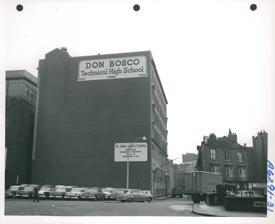
Building: Don Bosco Technical High School (Boston)
Country: United States of America
Year built: 1898
High school in Boston, Massachusetts, United States Don Bosco Technical High School Address 330 Tremont St. Boston , Massachusetts United States Coordinates 42°20′57″N 71°03′53″W / 42.3493°N 71.0648°W / 42.3493; -71.0648 Information Type High school Religious affiliation(s) Roman Catholic , Salesians of Don Bosco Patron saint(s) St. John Bosco Established 1946 Founder Br. Julius Bollati, S.D.B. and  Br. Angelo Bongiorno, S.D.B. Status Defunct Closed 1998 School district Archdiocese of Boston Employees 64 (1980) Grades 9-12 Enrollment 625 (1991) Classes offered Cabinetmaking, Construction Technology, Drafting and Design, Electronics, Electricity and Science Technology Campus type Urban Color(s) Green and yellow Athletics conference Catholic Conference (MIAA) Sports Football , basketball , track , swimming , hockey , tennis Team name Bears Yearbook Technician Don Bosco Technical High School (called Don Bosco Tech and Don Bosco Trade School from 1946 to 1954 and named Don Bosco School of Technology from 1993 to 1998) was an all-boys Roman Catholic secondary school for grades 9 through 12 in Boston, Massachusetts , United States. It was founded in 1946 as a school for immigrant boys by the Salesians of Don Bosco , a religious order of priests and brothers. It closed in 1998. History Founding and expansion The Don Bosco Technical High School building during the early 20th Century, when it was still the City of Boston Girls' and Boys' Continuation School. In 1945, the Salesians of Don Bosco in Boston purchased the neglected former John Paul Jones School building, built in 1898, located at 145 Byron St. in East Boston and renovated it. Don Bosco Trade School, as it was known then, opened for the 1946-1947 school year with two teachers, Br. Julius Bollati, S.D.B. and Br. Angelo Bongiorno, S.D.B. and 16 students. The new school was founded in almost a perfect location and time period: it served large numbers of the underprivileged children of mostly Roman Catholic Italian immigrants , offering both a trade and religious education. By 1954, enrollment had grown to 200, making the Byron St. campus too crowded. The school, in partnership with the Salesian province leadership, proceeded to search for a property in Boston fulfilling the necessary requirements. The school leadership looked in a few locations, including Jamaica Plain and the South End . Initially (January 1954) a site on Rockwood St in Jamaica Plain was chosen; however, in August 1954 this plan was abandoned in favor of the former Brandeis High School on Tremont Street, South End. Don Bosco Technical High School remained at this site until its closure in 1998. New campus and growth The Salesians moved into the Brandeis Vocational School Campus, the main building of which was formerly the City of Boston Continuation School, with the two sides of the building split into Boys' and Girls' Units, in time for the 1954 school year. During this time there was a Salesian seminary program at Don Bosco Tech, which was terminated in later years. The original brick/limestone building was built in the 1920s. This was plenty of space to house the student body of 200 plus Salesian quarters. In the years following the student population rose rapidly, reaching 562 in 1966. Decline and closure By 1974 the school reached its peak enrollment at around 900 students. After that, it struggled as its facilities aged and enrollment declined. In 1971 and 1985 two new buildings were added to the campus to hold expanded electronics departments which were very popular during those years. On March 15, 1989, 10,800 spectators packed the old Boston Garden to watch the MIAA Division I State Hockey Championship game against the highly successful & perennial powerhouse Catholic Memorial . They came back from 2-0 and won the game 5-2, to the delight and surprise of the fans. The championship rings given to coaches and members were gold and silver with an emerald green stone. A bear, which was Don Bosco Tech's mascot, and the player's name were engraved on the sides. By 1991, enrollment had dipped to 625. A few years later, in an attempt to rebrand and attract new students, the school was renamed Don Bosco School of Technology. In 1998, for mostly financial real estate reasons the school was forced to close. The building was renovated and turned into a DoubleTree by Hilton hotel, while the gymnasium and pool now serves as the Wang YMCA . Demographics Year Enrollment Religious Employees Lay Employees Total Employees 1946 16 2 0 2 1954 200 N/A N/A N/A 1966 562 20 11 31 1974 900 N/A N/A N/A 1980 737 23 41 64 1991 625 N/A N/A N/A Leadership Director Years President Years Principal Years Fr. Angelo Bongiorno, S.D.B. 1946-56 Unknown 1946-93 Unknown 1946 Unknown 1947-56 Fr. Ernest Faggiono, S.D.B. 1947-49 Unknown 1949-54 Fr. Emil Francis Fardellone, S.D.B. 1956-59 Fr. Joseph Caselli, S.D.B. 1954-58 Unknown 1959-66 Unknown 1958-74 Fr. Eugene Palumbo, S.D.B. 1966-75 Br. Jerry Meegan, S.D.B. 1974-80 Unknown 1975-80 Fr. Kenneth Germaine, S.D.B. 1980 Unknown 1980-84 Fr. Jonathan D. Parks, S.D.B. 1980-83 Charles A. Schuetz 1983-93 Fr. Vincent Zuliani, S.D.B. 1984-89 Fr. Sid Figlia, S.D.B. 1989-93 Fr. Richard J. McCormick, S.D.B. 1993-98 Charles A. Schuetz 1993-98 Unknown 1994-98 Note: The years listed for many of the school officials listed above may not be complete; only those years which have verifiably been recorded as years at the school have been listed. For example, Fr. Jay Verona, S.D.B. may have served for many years before and after 1966 but sources were only able to confirm the year of 1966. Athletics Championships Basketball 1975  Catholic Conference Co- Champions 1975 National Champions 1976 Division 1 State Champions 1982 Division 1 North Champions (no state champions this year due Prop 2 1/2) 1983 Division 1 North Champions (no state champions this year due Prop 2 1/2) Football 1974 Catholic Conference Champions Hockey 1981 Division I State Champions 1989 Division I State Champions Notable alumni Steve DeOssie , former National Football League player Joe Amorosino , sports broadcaster John Cunniff , hockey player Paul Feeney , Massachusetts State Senator Frank Baker , member of Boston City Council Billy O'Dwyer , ice hockey player Popular culture Fallout 4 , set in the area around Boston, Massachusetts, has as one of the locations 'D. B. Technical High School' External links Facebook page References